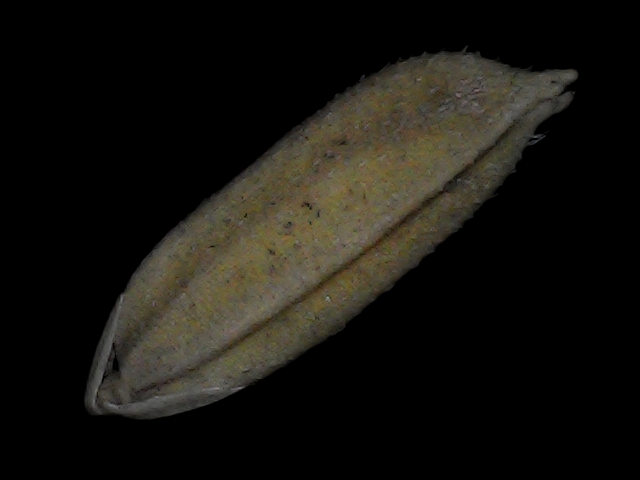
Rice variety: Bd72